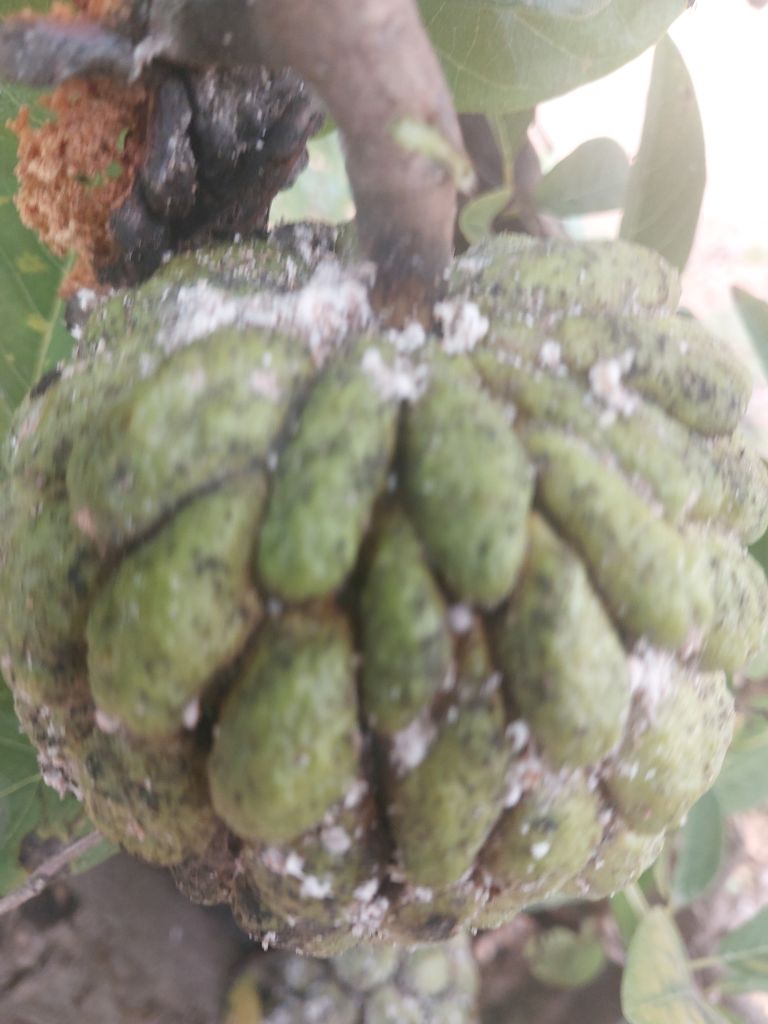
Disease label: Leaf spot on fruit